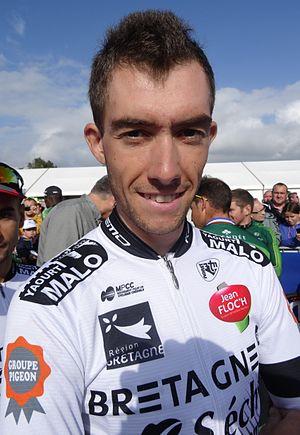
Reportage réalisé le dimanche 21 septembre à l'occasion du départ et de l'arrivée du Grand Prix d'Isbergues 2014 à Isbergues, Nord-Pas-de-Calais, France.
Anthony Delaplace, né le 11 septembre 1989 à Valognes est un coureur cycliste français, membre de l'équipe française Arkéa-Samsic. Il est le frère ainé de Cédric Delaplace, champion de France amateur en 2013.
La saison 2014 de l'équipe cycliste Bretagne-Séché Environnement est la dixième de l'équipe. Elle est dirigée par Emmanuel Hubert.